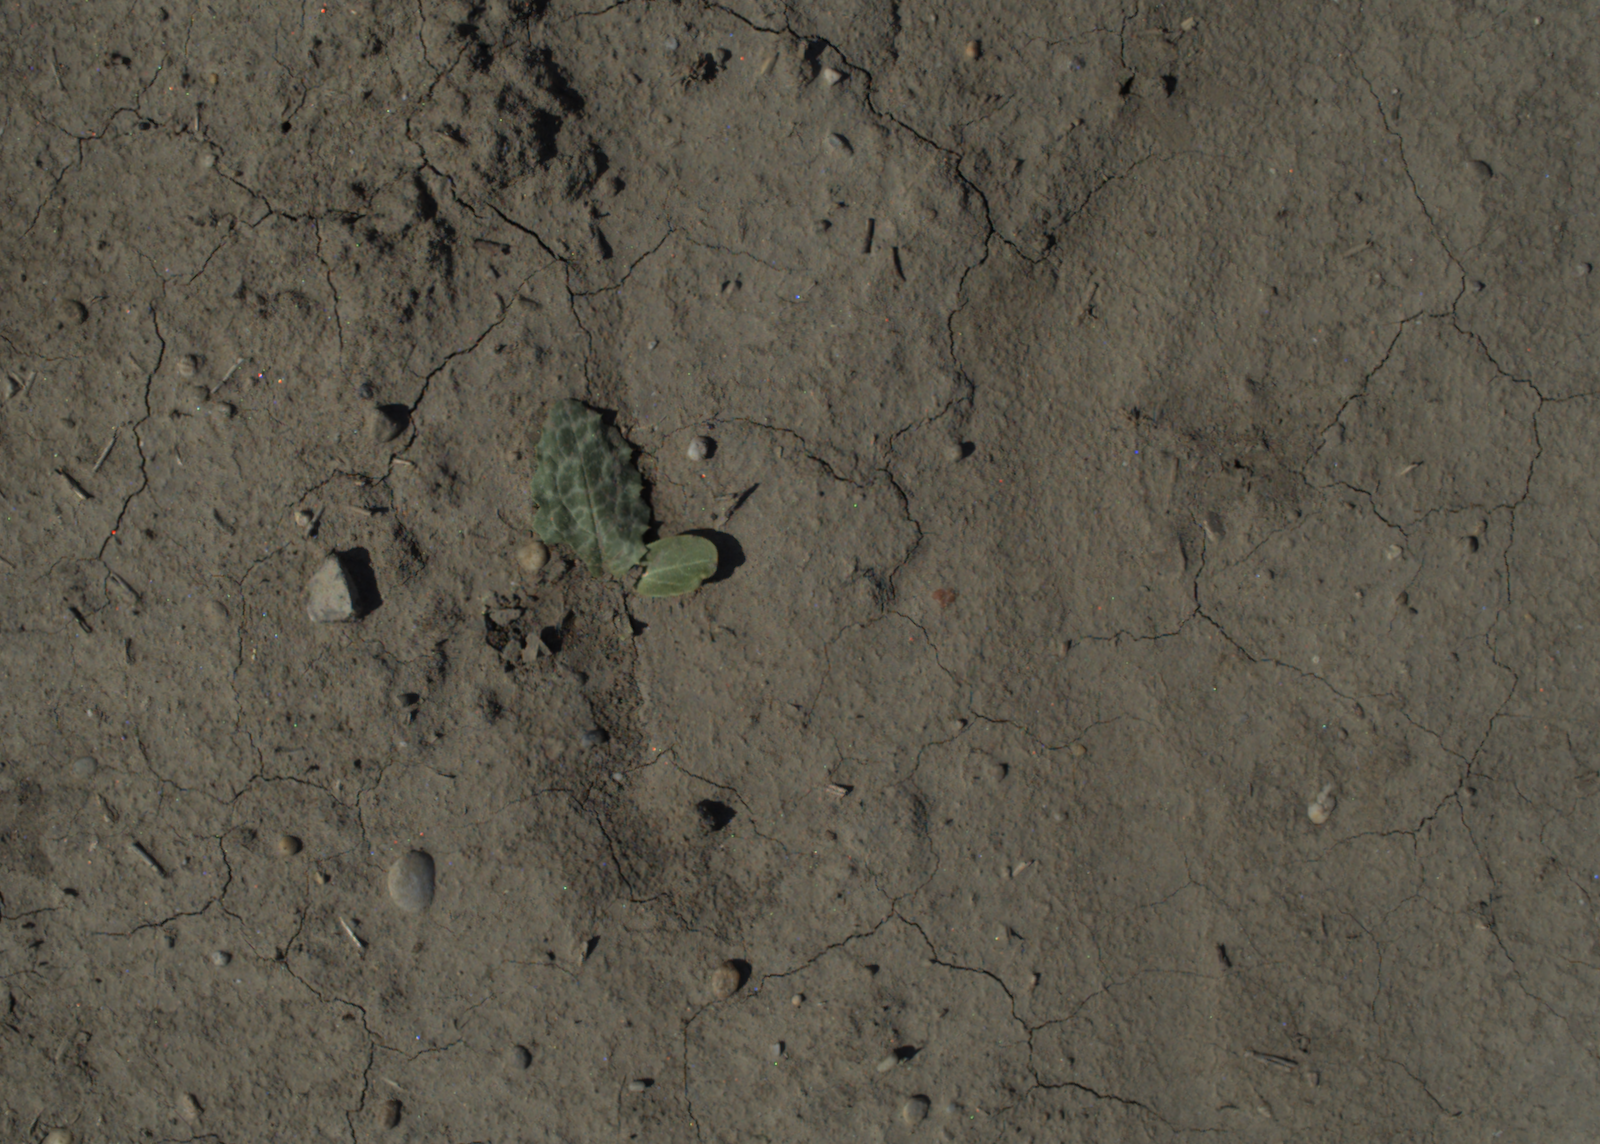
Capture date: 15.07.2021 09:55:26
Weather: sunny
Wind: light
Seeding date: 08.06.2021
Plant canopy height (mm): 962